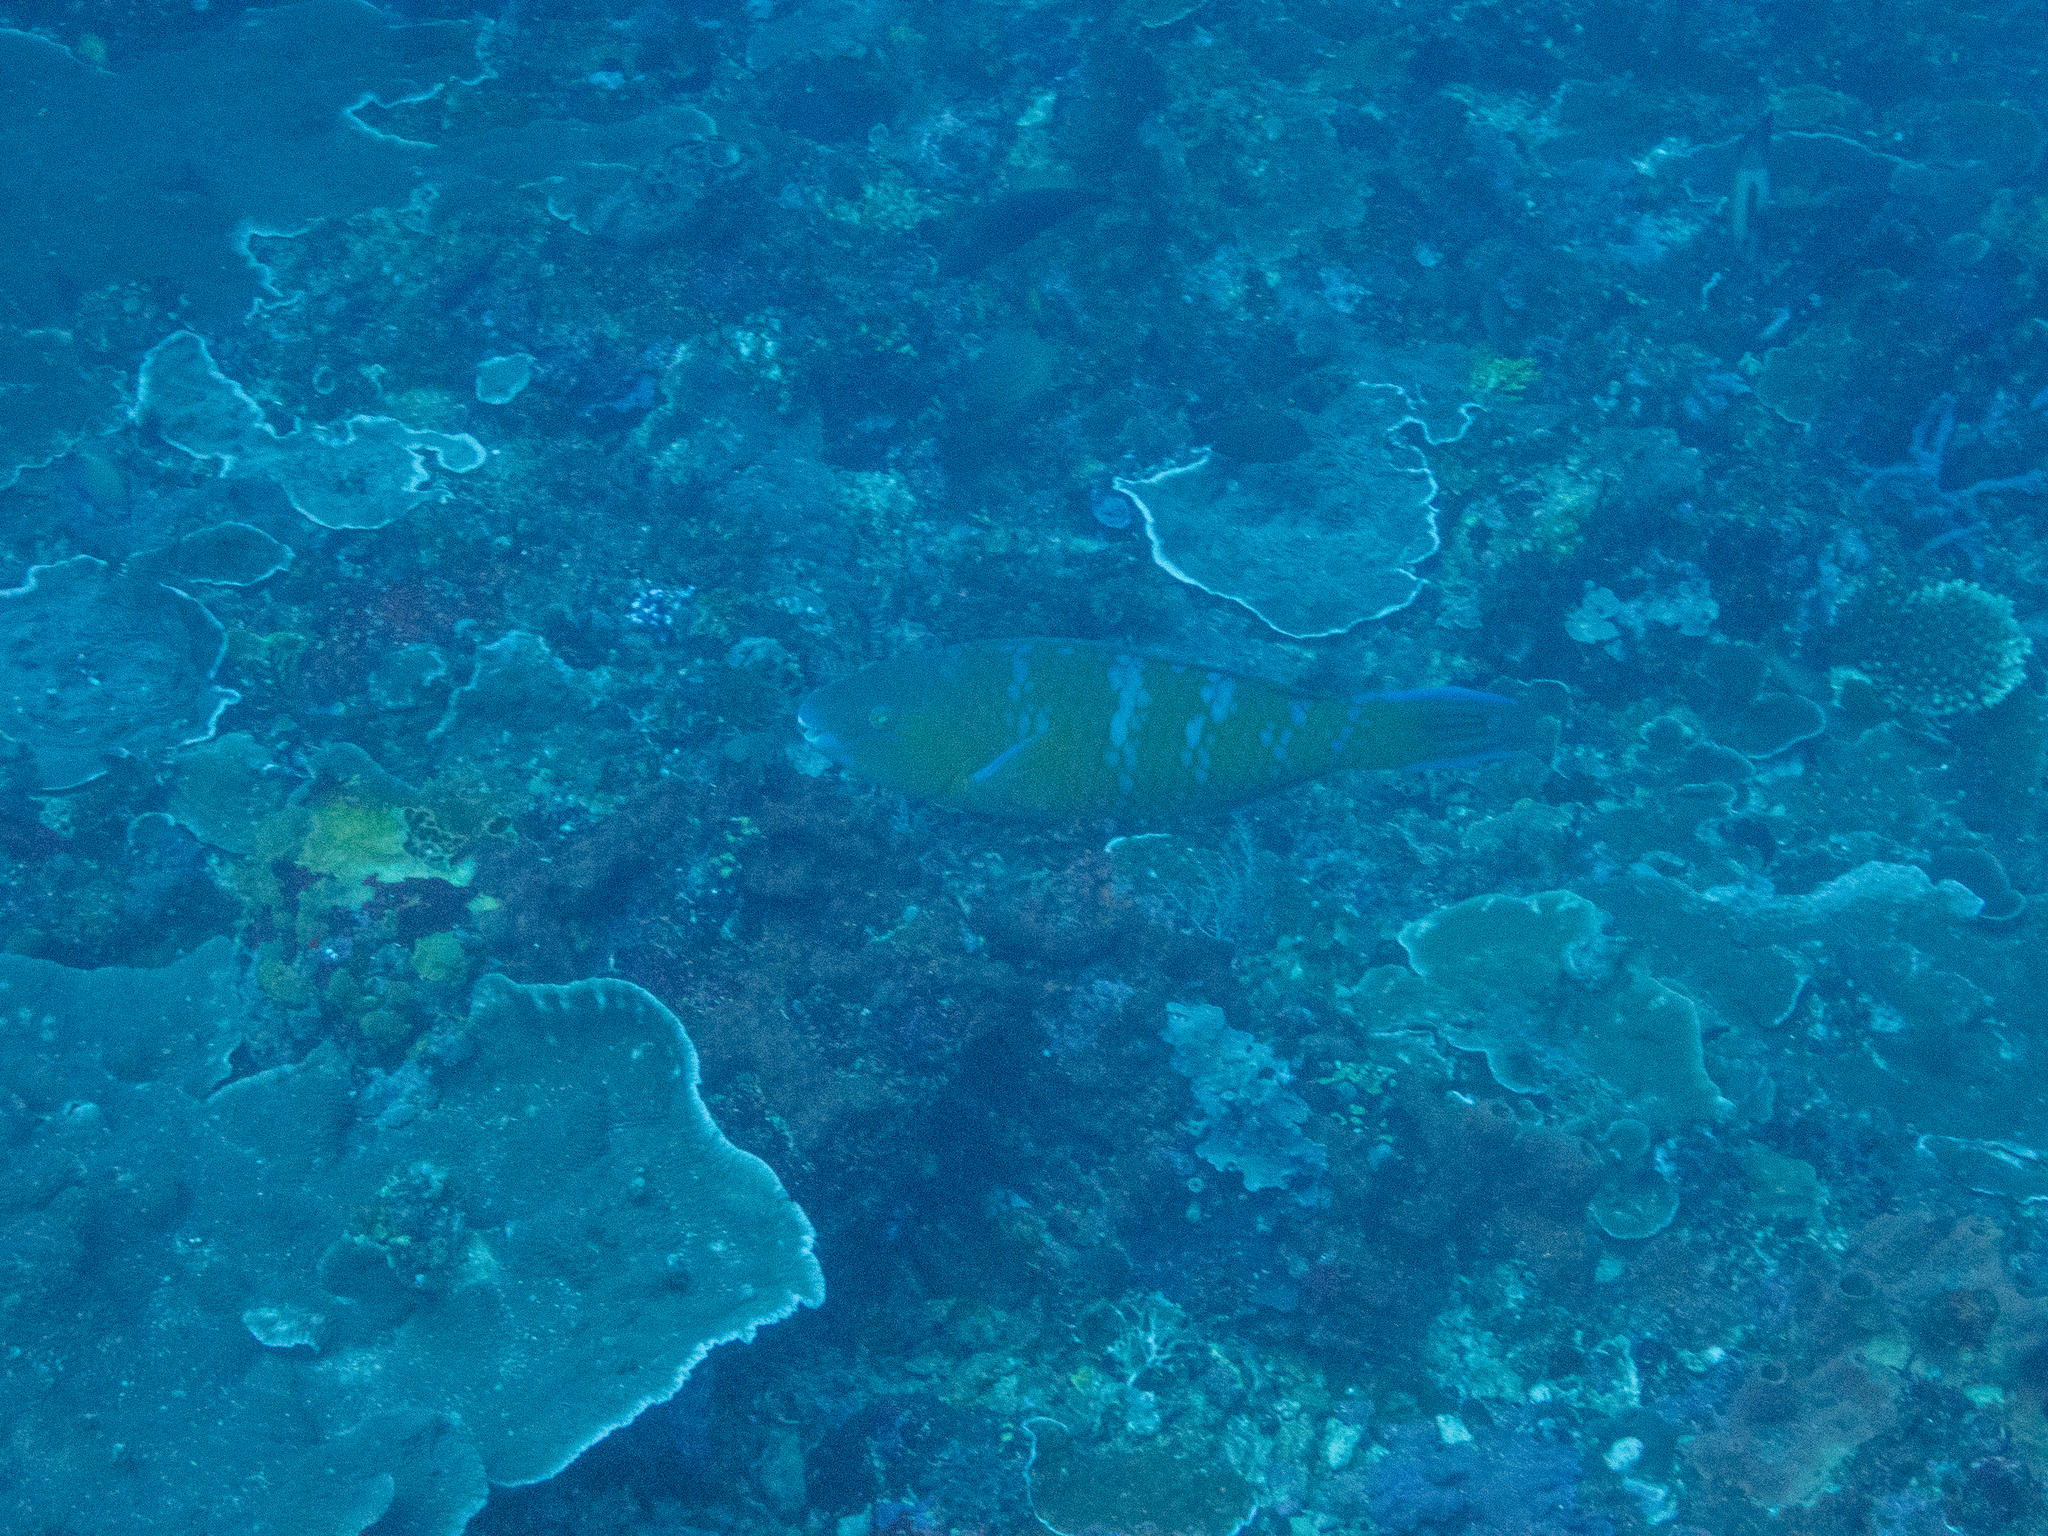
Scarus ghobban (Blue-barred Parrotfish)